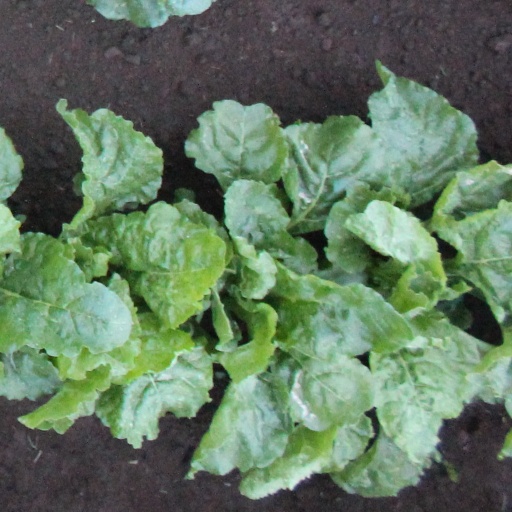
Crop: sugar beet